Jaeger Brigade

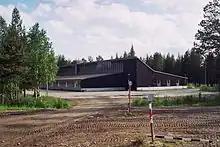
A barracks building of the Jaeger Brigade at Sodankylä

The Brigade follows the traditions of the 27th Prussian Jaeger Battalion, JR 27 (27th Infantry regiment) (which fought during the Finnish Civil War) and the 6th Division (which fought during the Continuation War). In addition, the Brigade carries the traditions of Pohja Brigade, Ostrobothnia Jaeger Battalion In addition to these, the Brigade carries the traditions of numerous other historical units that have either been its organisational predecessors or manned by the men of Lapland.